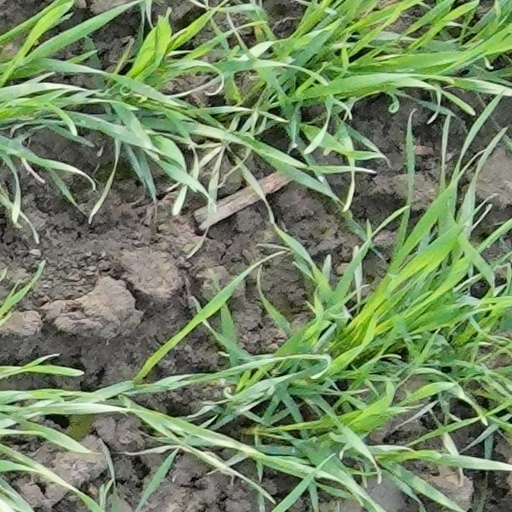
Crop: wheat